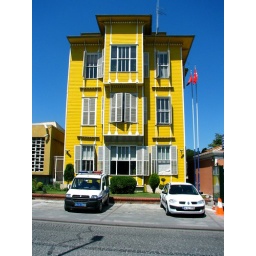
Turkish Tourism Police have occupied the beautiful wooden house near Aya Sophia in Istanbul